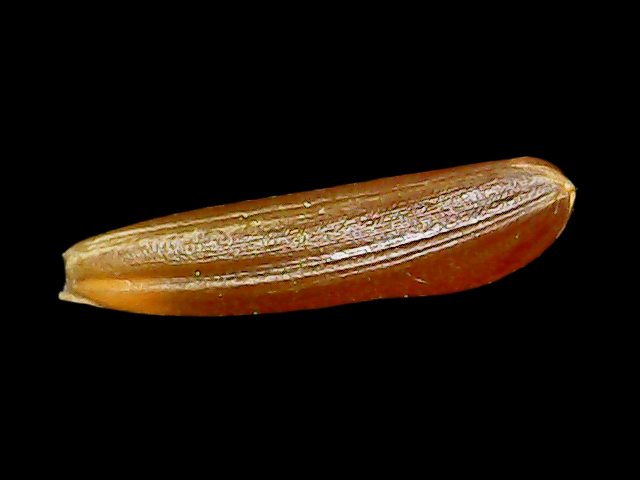
Rice variety: Binadhan20